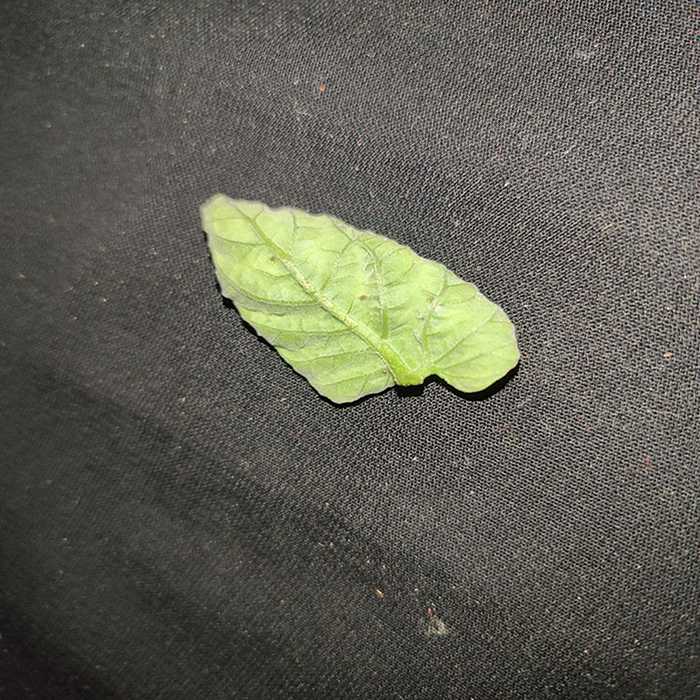
Plant: Tomato
Label: Tomato leaf curl virus